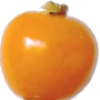
Label: physalis